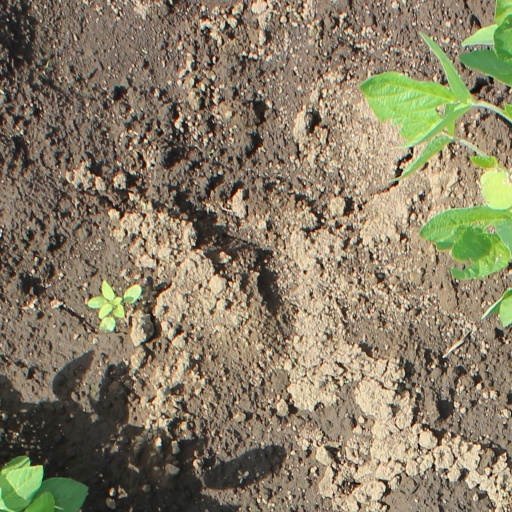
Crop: soybean